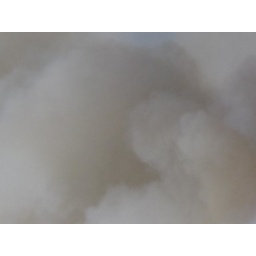
Fire in the field behind my house